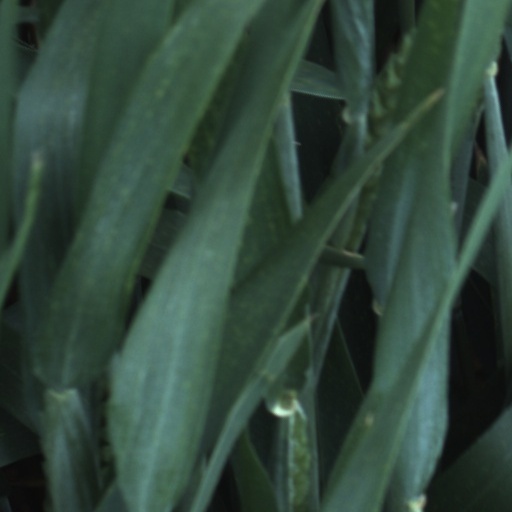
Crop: wheat